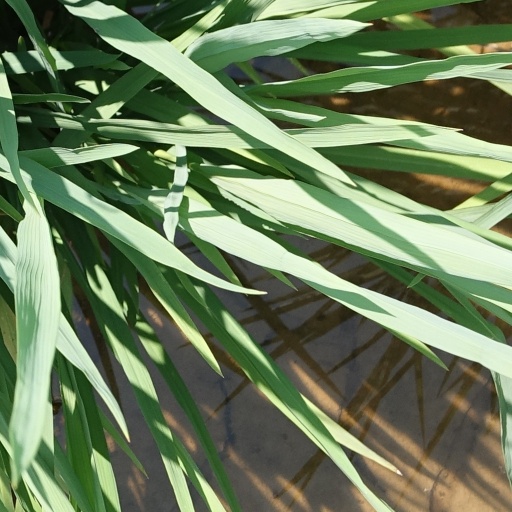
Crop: rice